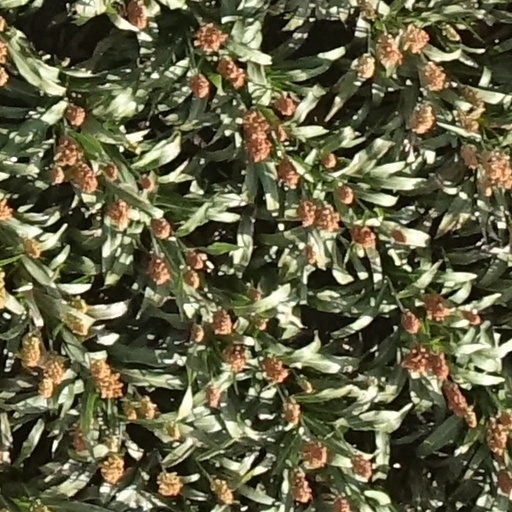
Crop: sorghum